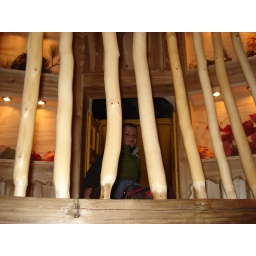
Dalton in the tree house